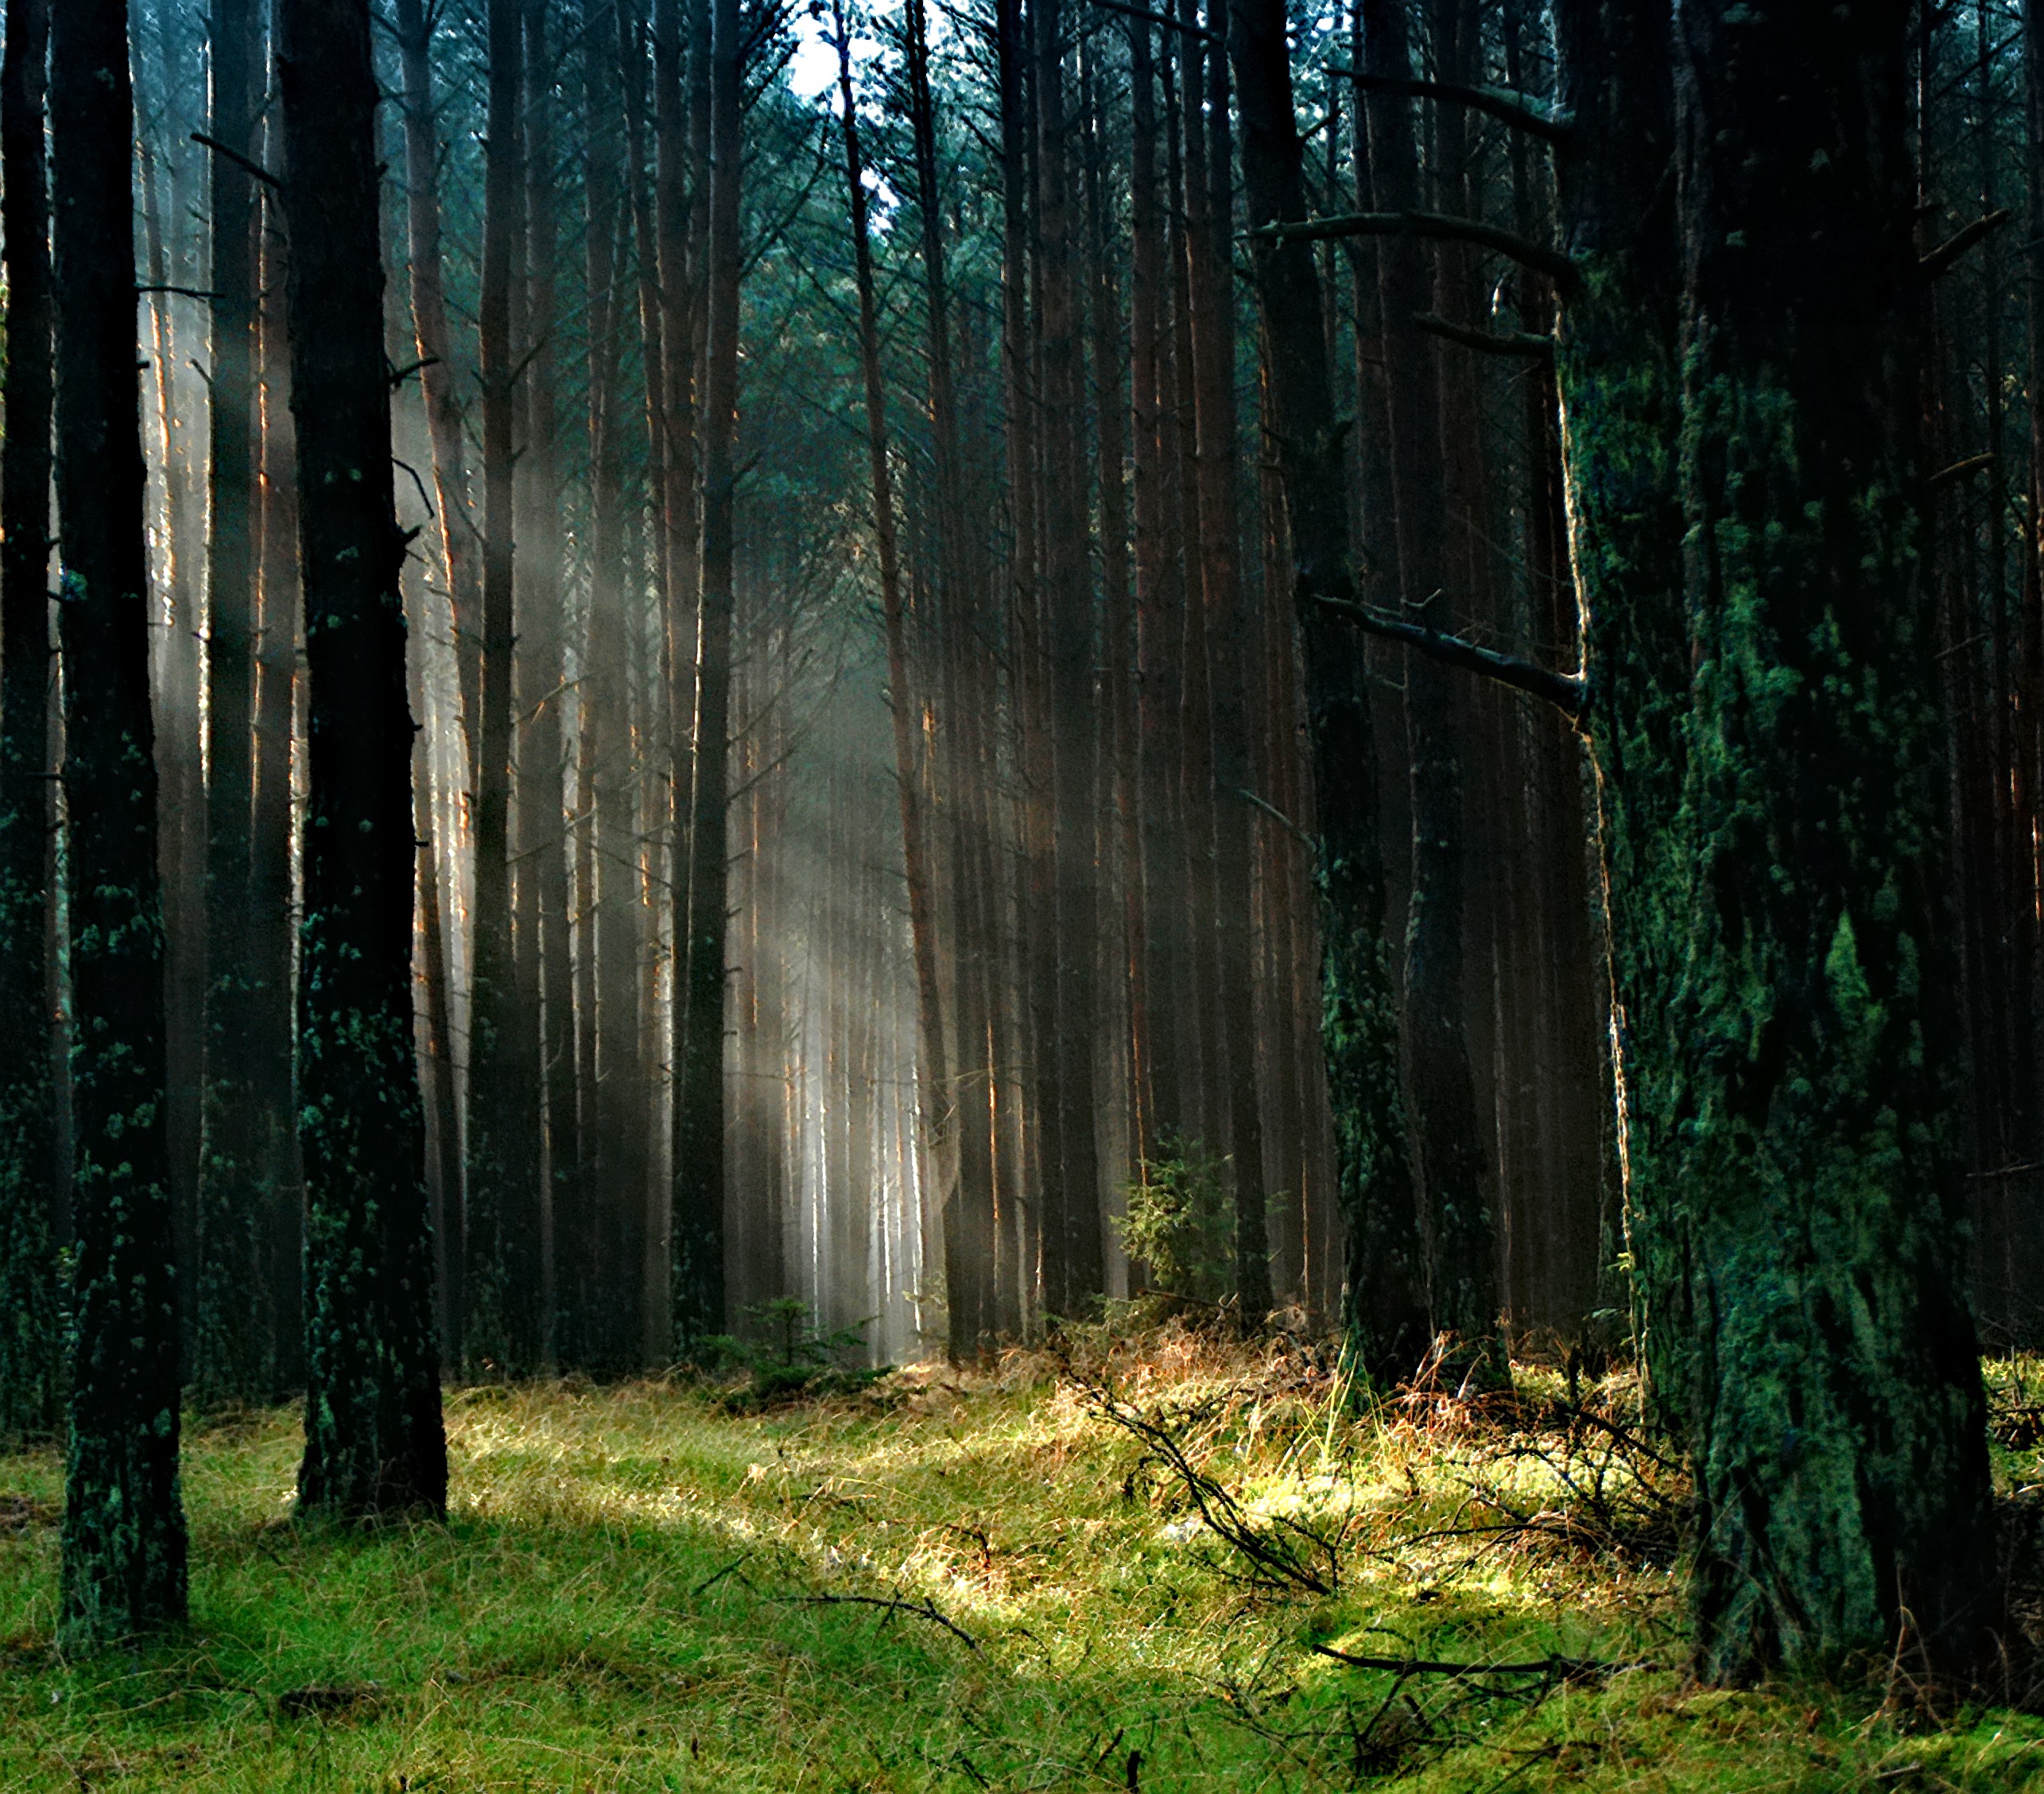
tree, nature, forest, grass, wilderness, branch, plant, mist, sunlight, morning, leaf, summer, green, jungle, autumn, darkness, season, spruce, rainforest, poland, deciduous, grove, woodland, habitat, mood, the sun, ecosystem, the rays, biome, tucholskie, old growth forest, natural environment, geographical feature, atmospheric phenomenon, woody plant, temperate broadleaf and mixed forest, temperate coniferous forest